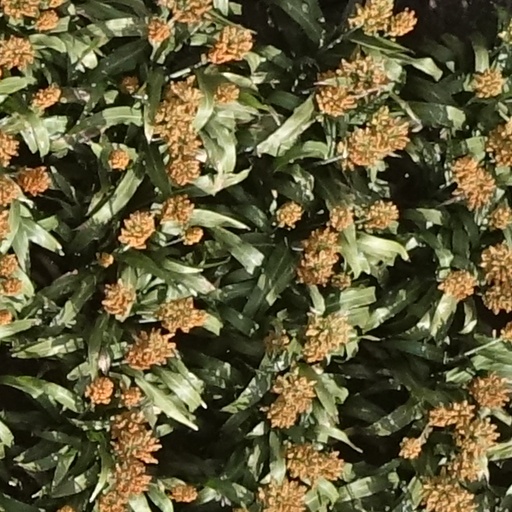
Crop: sorghum